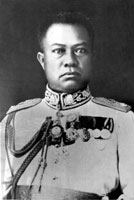
พระยาประเสริฐสงคราม (เทียบ คมกฤส)

พลตรี พระยาประเสริฐสงคราม (เทียบ คมกฤส) (18 ธันวาคม พ.ศ. 2425 - 15 ธันวาคม พ.ศ. 2484) ทหารบกชาวไทย อดีตรัฐมนตรีว่าการกระทรวงกลาโหมของไทย|รัฐมนตรีว่าการกระทรวงกลาโหมในรัฐบาลพระยาพหลพลพยุหเสนา (พจน์ พหลโยธิน)|พันเอก พระยาพหลพลพยุหเสนา (พจน์ พหลโยธิน)
== ประวัติ ==
พลตรี พระยาประเสริฐสงคราม มีนามเดิมว่า เทียบ คมกฤส เกิดเมื่อวันที่ 18 ธันวาคม พ.ศ. 2425 ที่บ้านคลัง ตำบลบ้านคลัง อำเภอบางบาล จังหวัดพระนครศรีอยุธยา เป็บบุตรของนายพรหม และนางแสง คมกฤส
เริ่มศึกษาที่วัดสุวรรณดารารามราชวรวิหาร จังหวัดพระนครศรีอยุธยา และเมื่อปี พ.ศ. 2439 ได้เข้าศึกษาต่อวิชาทหารในโรงเรียนนายร้อยพระจุลจอมเกล้า|โรงเรียนนายร้อยทหารบก จบการศึกษาเมื่อปี พ.ศ. 2442 และได้รับพระราชทานสัญญาบัตรยศทหารเป็น ร้อยตรี เมื่อ พ.ศ. 2444 และรับราชการสูงสุดที่ยศ พลตรี
พ.ศ. 2476 พลตรี พระยาประเสริฐสงคราม ได้รับตำแหน่งรัฐมนตรีว่าการกระทรวงกลาโหมของไทย|รัฐมนตรีว่าการกระทรวงกลาโหมในคณะรัฐมนตรีสยาม คณะที่ 4|คณะรัฐมนตรีไทย คณะที่ 4 และคณะรัฐมนตรีสยาม คณะที่ 5|คณะรัฐมนตรีไทย คณะที่ 5 ของ พระยาพหลพลพยุหเสนา (พจน์ พหลโยธิน)|พันเอก พระยาพหลพลพยุหเสนา (พจน์ พหลโยธิน) และกราบถวายบังคมลาออกจากตำแหน่งเมื่อวันที่ 29 มีนาคม พ.ศ. 2477 โดยอ้างเหตุผลว่าป่วย ไม่สามารถรับราชการได้เต็มที่
พระยาประเสริฐสงคราม สมรสกับหม่อมหลวงเครือวัลย์ ประเสริฐสงคราม (สกุลเดิม:สนิทวงศ์) ธิดาของพันตรี หลวงครรชิตสรกรรม (หม่อมราชวงศ์ดัด สนิทวงศ์) กับนางละม้าย (สกุลเดิม:ดิษยบุตร) มีบุตรธิดา 12 คน
พลตรี พระยาประเสริฐสงคราม ถึงแก่กรรมเมื่อ 15 ธันวาคม พ.ศ. 2484อลงกฎ, พลเอก พระวรวงศ์เธอ พระองค์เจ้า. “กองทัพไทยของเรา.” อนุสรณ์ในงานพระราชทานเพลิงศพ พลตรี พระยาประเสริฐสงคราม (เทียบ คมกฤส). พระนคร : โรงพิมพ์ท่าพระจันทร์, ๒๔๙๔. (หม่อมหลวงเครือวัลย์ ประเสริฐสงคราม พิมพ์แจก)
== บรรดาศักดิ์ ==
* 8 ธันวาคม พ.ศ. 2448 - ได้รับพระราชทานสัญญาบัตรบรรดาศักดิ์เป็น "หลวงจงพยุหะ" ถือศักดินา ๘๐๐ ส่งสัญญาบัตรขุนนางไปพระราชทาน
* 7 สิงหาคม พ.ศ. 2455 - ได้รับพระราชทานสัญญาบัตรบรรดาศักดิ์เป็น "พระรามณรงค์" ถือศักดินา ๑๐๐๐ เลื่อนและตั้งบรรดาศักดิ์ (หน้า ๑๑๖๓)
* 20 เมษายน พ.ศ. 2461 - ได้รับพระราชทานสัญญาบัตรบรรดาศักดิ์เป็น "พระยาประเสริฐสงคราม" ถือศักดินา 1500
== ยศทหารและตำแหน่ง ==
* ร้อยตรี (29 เมษายน พ.ศ. 2444) พระราชทานสัญญาบัตรทหาร
* ร้อยโท (25 มิถุนายน พ.ศ. 2445)
* ร้อยเอก (19 พฤษภาคม พ.ศ. 2447) พระราชทานสัญญาบัตรทหารบก
* พันตรี (14 ธันวาคม พ.ศ. 2449) ส่งสัญญาบัตรทหารบกไปพระราชทาน (หน้า ๑๐๔๙)
* พันโท (3 พฤษภาคม พ.ศ. 2452)
* พันเอก (23 มีนาคม พ.ศ. 2459) พระราชทานยศนายทหารบก (หน้า ๙๒)
* – เสนาธิการกองทัพน้อยทหารบกที่ 2
* 19 กันยายน พ.ศ. 2462 – ผู้บัญชาการกองพลทหารบกที่ 10 แจ้งความกระทรวงกลาโหม เรื่องเลื่อนย้ายนายทหารรับราชการและออกจากประจำการ
* 7 เมษายน 2463 – ราชองครักษ์เวร แจ้งความกรมราชองครักษ์ เรื่อง ตั้งราชองครักษ์เวร
* พลตรี (7 พฤษภาคม พ.ศ. 2466) พระราชทานยศทหารและข้าราชการกระทรวงกลาโหม
=== ยศเสือป่า ===
* – นายหมวดตรี
* 12 ธันวาคม 2461 – นายหมวดโท
* 10 ธันวาคม 2463 – รักษาราชการแทนเสนาธิการกองเสนารักษาดินแดนอิสาณ
== เครื่องราชอิสริยาภรณ์ ==
พระราชทานเครื่องราชอิสริยาภรณ์ จุลจอมเกล้าฝ่ายหน้า (หน้า 2657)
* พระราชทานเหรียญรัตนาภรณ์ (หน้า 3206)
ราชกิจจานุเบกษา, พระราชทานเหรียญรัตนาภรณ์, เล่ม ๔๘ ตอนที่ ๐ ง หน้า ๕๐๒๒, ๒๐ มีนาคม ๒๔๗๐
== อ้างอิง ==
หมวดหมู่:บุคคลจากอำเภอบางบาล
หมวดหมู่:ทหารบกชาวไทย
หมวดหมู่:รัฐมนตรีว่าการกระทรวงกลาโหมไทย
หมวดหมู่:บุคคลจากโรงเรียนนายร้อยพระจุลจอมเกล้า
หมวดหมู่:บรรดาศักดิ์ชั้นพระยา|ประเสริฐสงคราม
หมวดหมู่:สมาชิกสภาผู้แทนราษฎรไทยแบบแต่งตั้ง
หมวดหมู่:สมาชิกกองเสือป่า